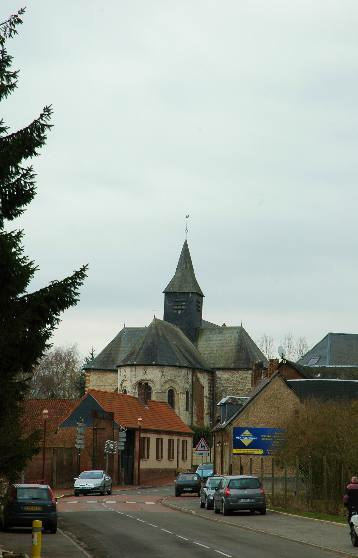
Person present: No